Food waste in the United Kingdom

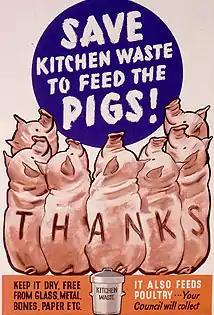
During World War II, posters advised on a number of issues, including that of food waste.

Food waste was identified as a problem in the UK as early as World War I. Combating food waste was one of the initial goals of the Women's Institutes (WI), set up in 1915, and remains a subject of their campaigns. Rationing was adopted during World War I, although it was voluntary, from February 1917; it was only between December 1917 and February 1918 that rationing began, in stages, to be made compulsory. Furthermore, there is no evidence to suggest that by 1918 fines were imposed on either individuals or businesses for wasting food. Meanwhile, in the United States (where shortages were hardly comparable), legislators considered laws restricting the distribution of food in order to cut waste, breaches of which might be punishable by fines or imprisonment.